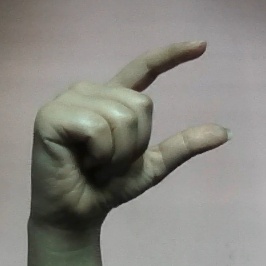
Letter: dal